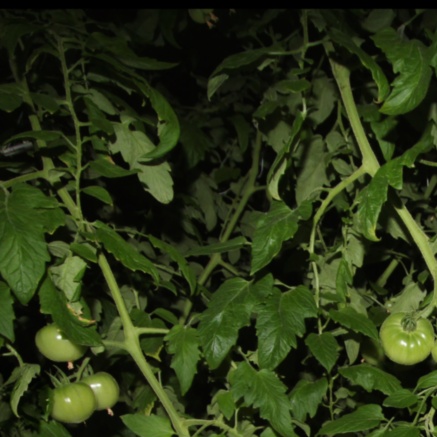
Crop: tomato